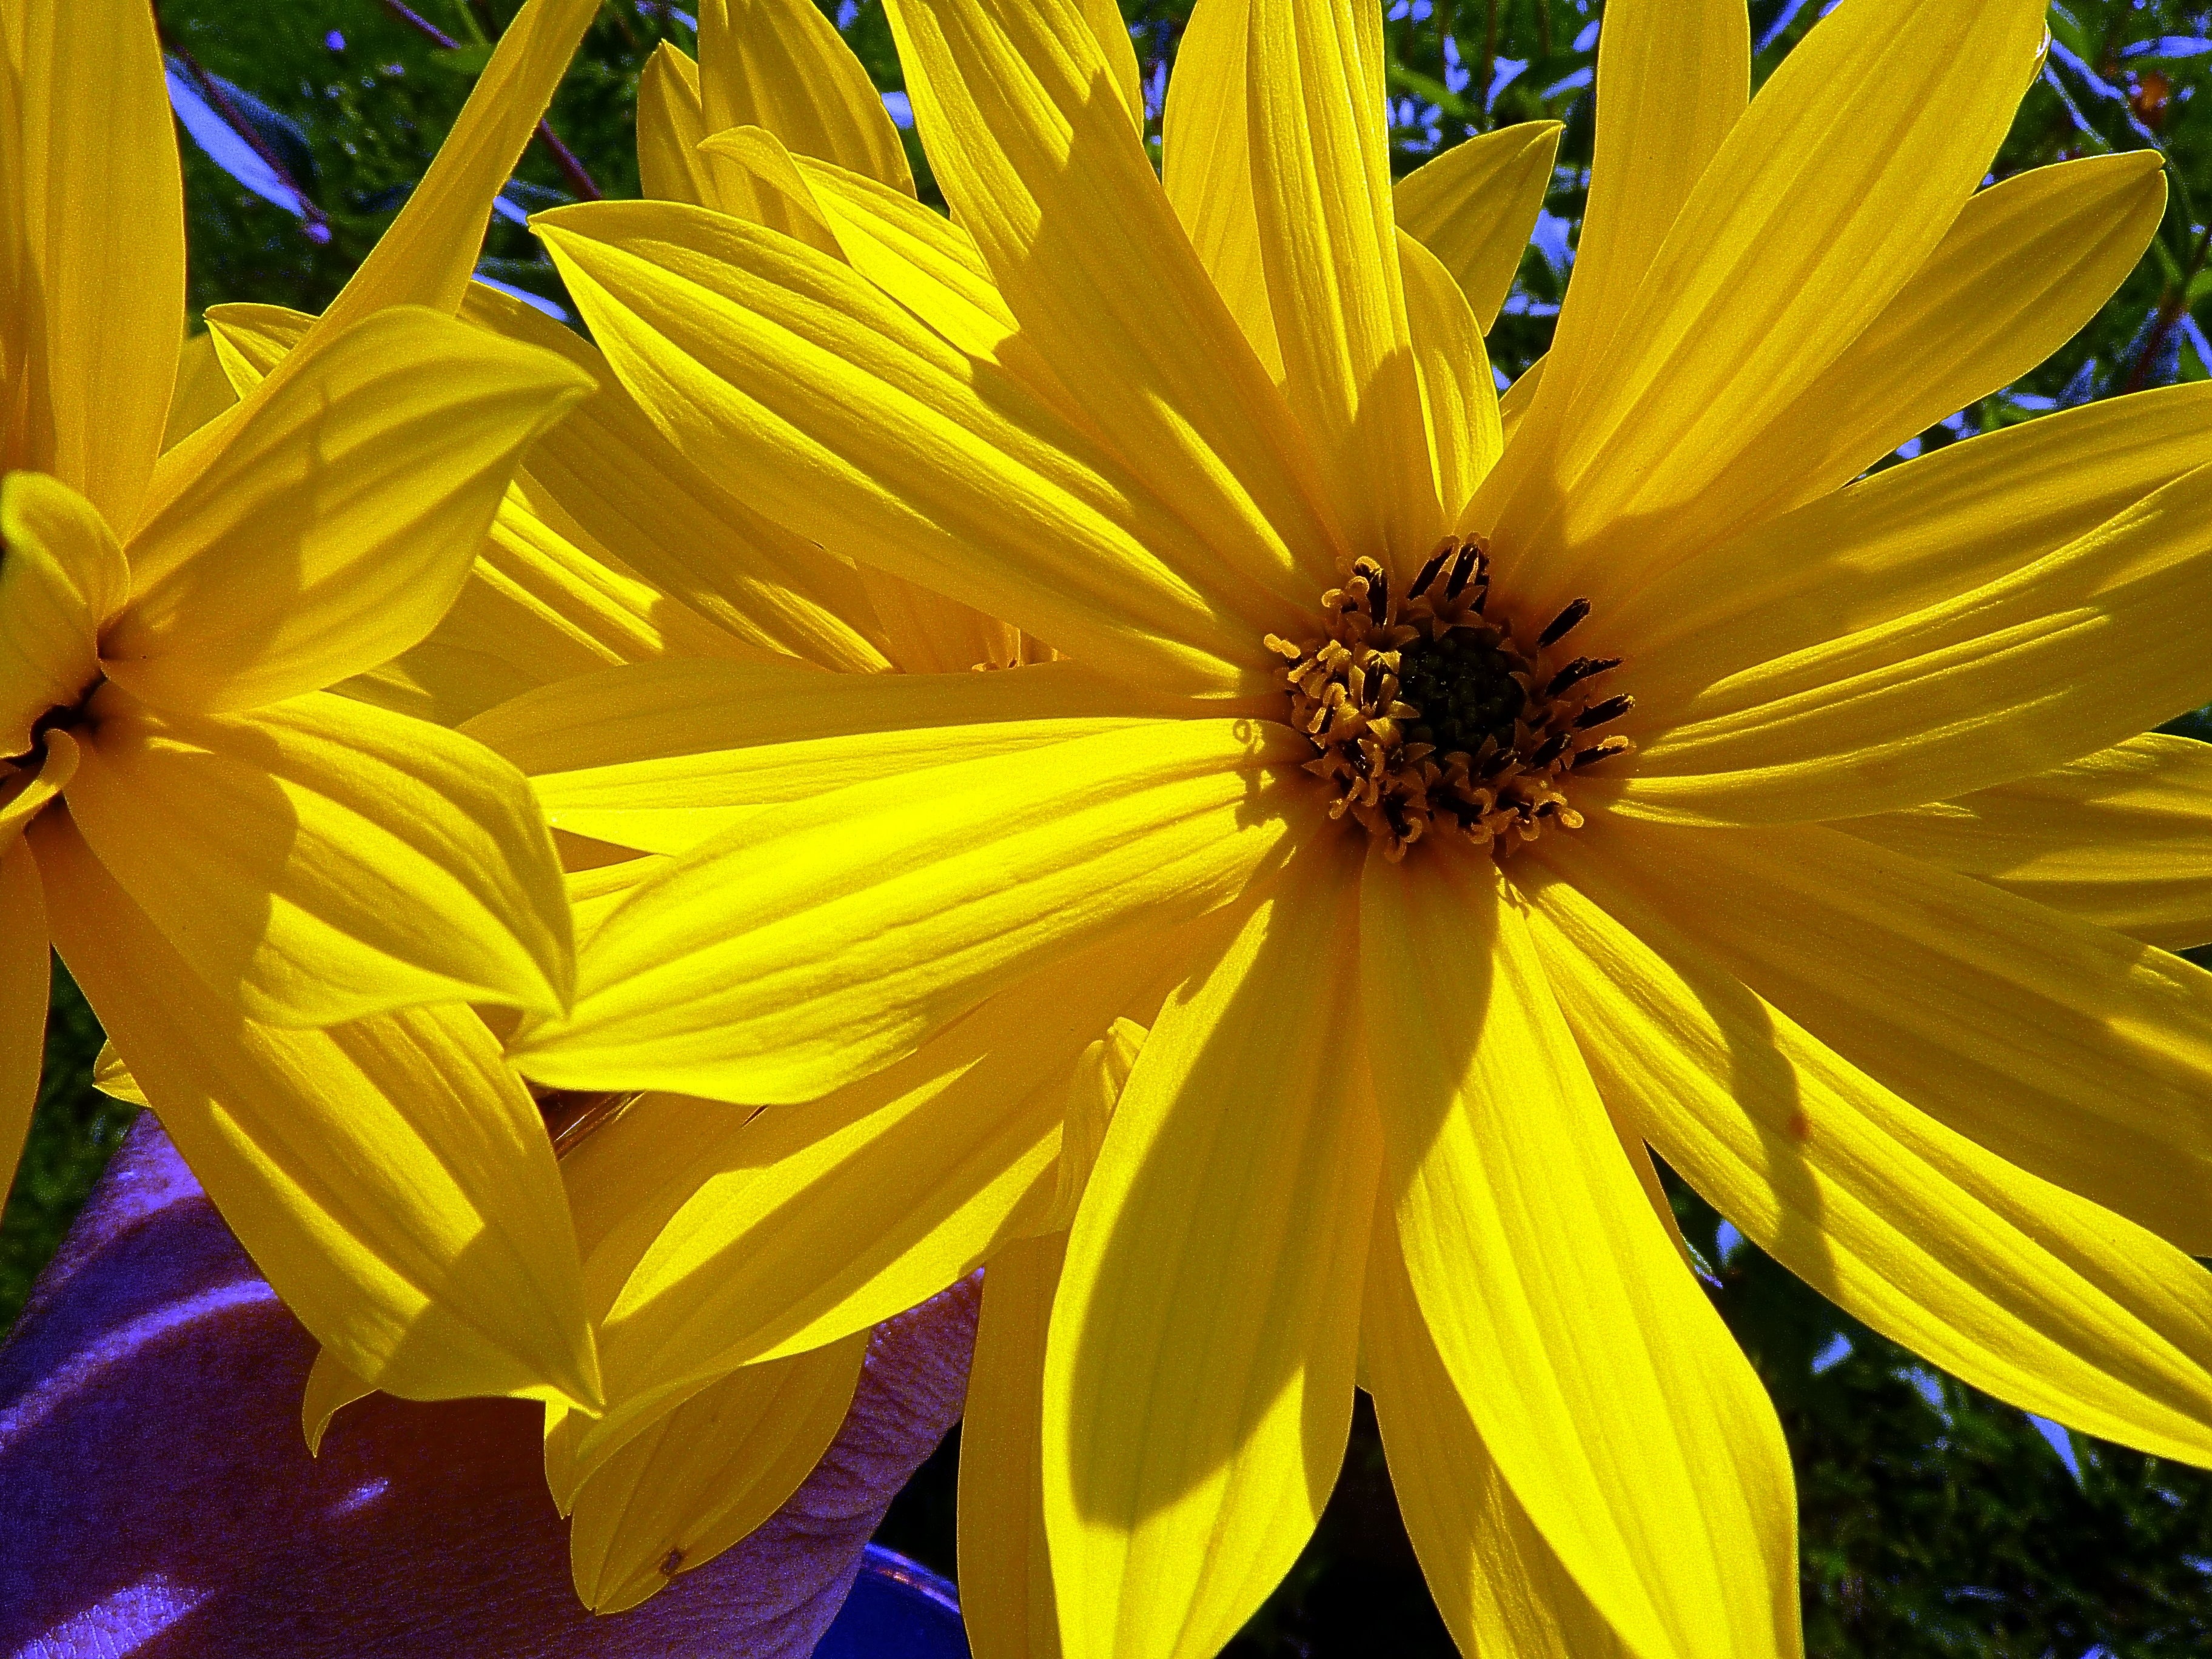
plant, flower, petal, yellow, close, flora, sunflower, yellow flower, flowers, autumn flowers, macro photography, flowering plant, daisy family, annual plant, land plant